Religion in Hungary

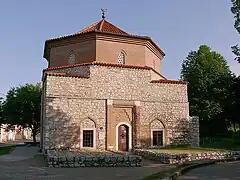
Mosque in Siklós.

The majority of Hungarians became Christian in the 11th century. Hungary's first king, Saint Stephen I, took up Western Christianity, although his mother Sarolt was baptized into Eastern Christianity. Hungary remained predominantly Catholic until the 16th century, when the Reformation took place and, as a result, first Lutheranism and then soon afterwards Calvinism became the religion of almost the entire population. Protestants composed some 85–90% of the entire population, more than a half of the Hungarian population being part of the Calvinist confessing Reformed Church and a quarter of Lutheran confessing Evangelical Church.